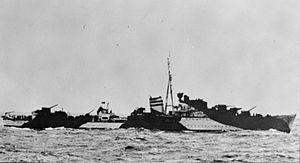
Le HMS Kimberley (F50) est un destroyer de classe K en service dans la Royal Navy pendant la Seconde Guerre mondiale.
La classe J, K et N est une série de 24 destroyers construite pour la Royal Navy et lancée en 1938.